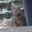
Label: cat